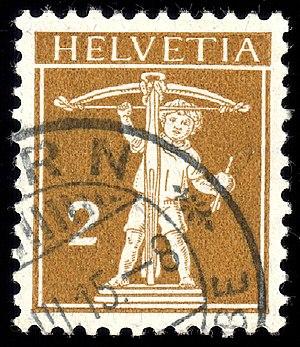
Albert Welti, né le 18 février 1862 à Zurich, mort le 7 juin 1912 à Berne, est un peintre et graveur suisse.